Edward Cary

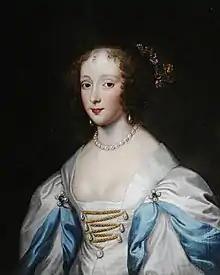
Jane Cary, by Cornelius Johnson

He married Katherine Knyvett (1543–1622), a daughter of Sir Henry Knevet or Knyvett (died 1546) and his wife Anne Pickering, and widow of Henry Paget, 2nd Baron Paget. She was a sister of his colleague at court, Thomas Knyvett, and was known as the "Baroness Paget Cary". Their children included: